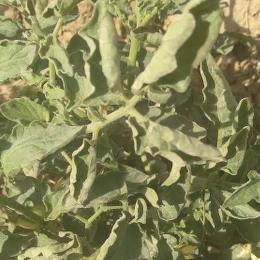
Crop: Tomato
Condition: virosis-d